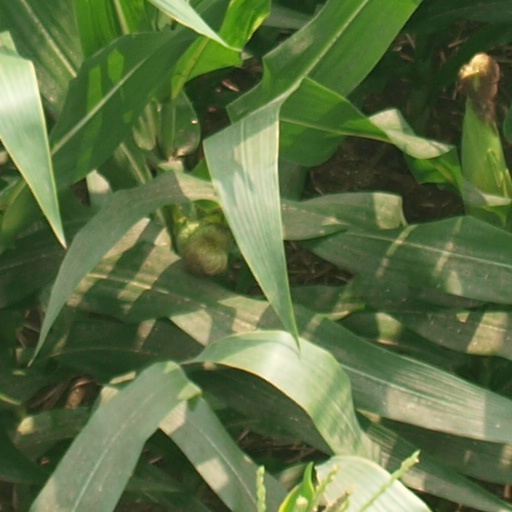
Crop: maize; corn